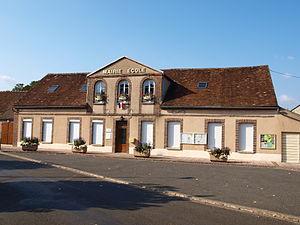
Noé (Yonne, France)
Noé est une commune française située dans le département de l'Yonne en région Bourgogne-Franche-Comté.